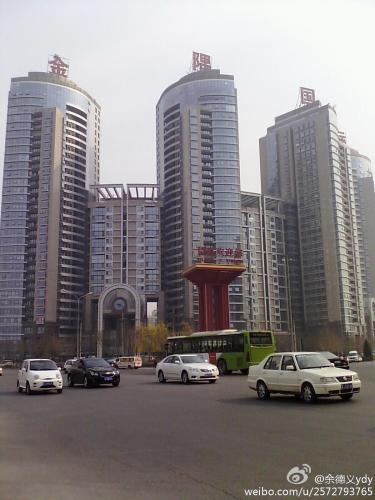
地标名称：金隅国际
所在城市：北京市·朝阳区